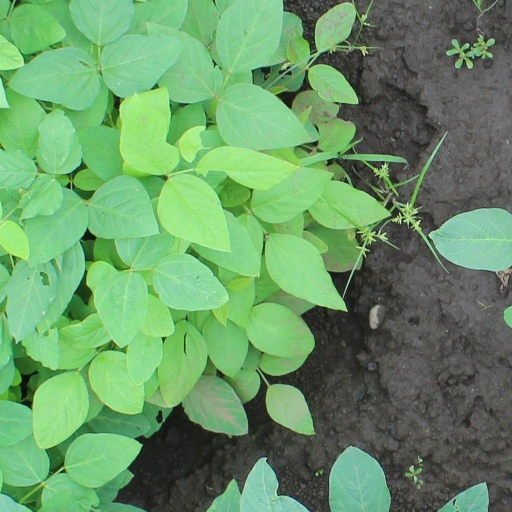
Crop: soybean